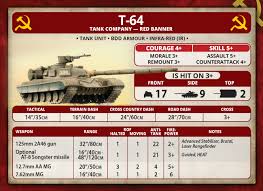
Label: T-64